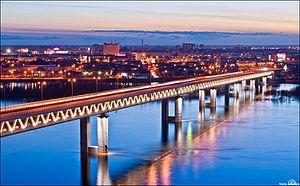
Le métro de Nijni Novgorod est le réseau de transport en commun souterrain de la 5ᵉ ville de Russie par la taille. Le réseau comprend deux lignes totalisant 21,3 km et dessert 16 stations. La première ligne a été mise en service en 1985, le seconde en 1993.